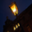
Label: lamp